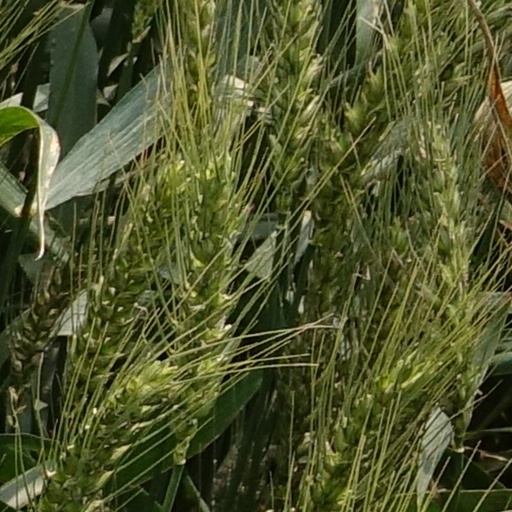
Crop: wheat